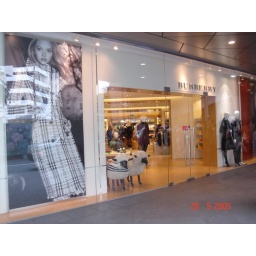
Those two sheep standing in there looked terribly sweet ...